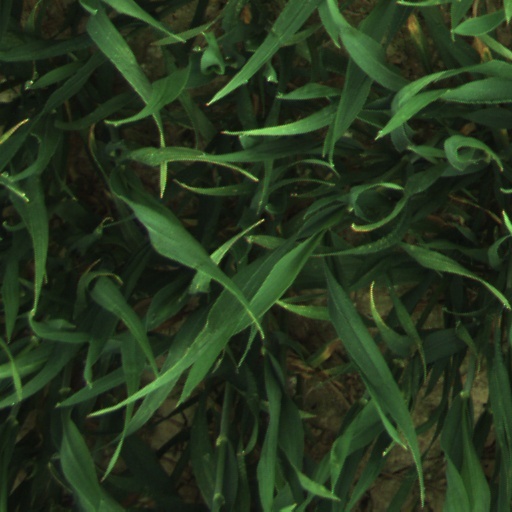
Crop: wheat